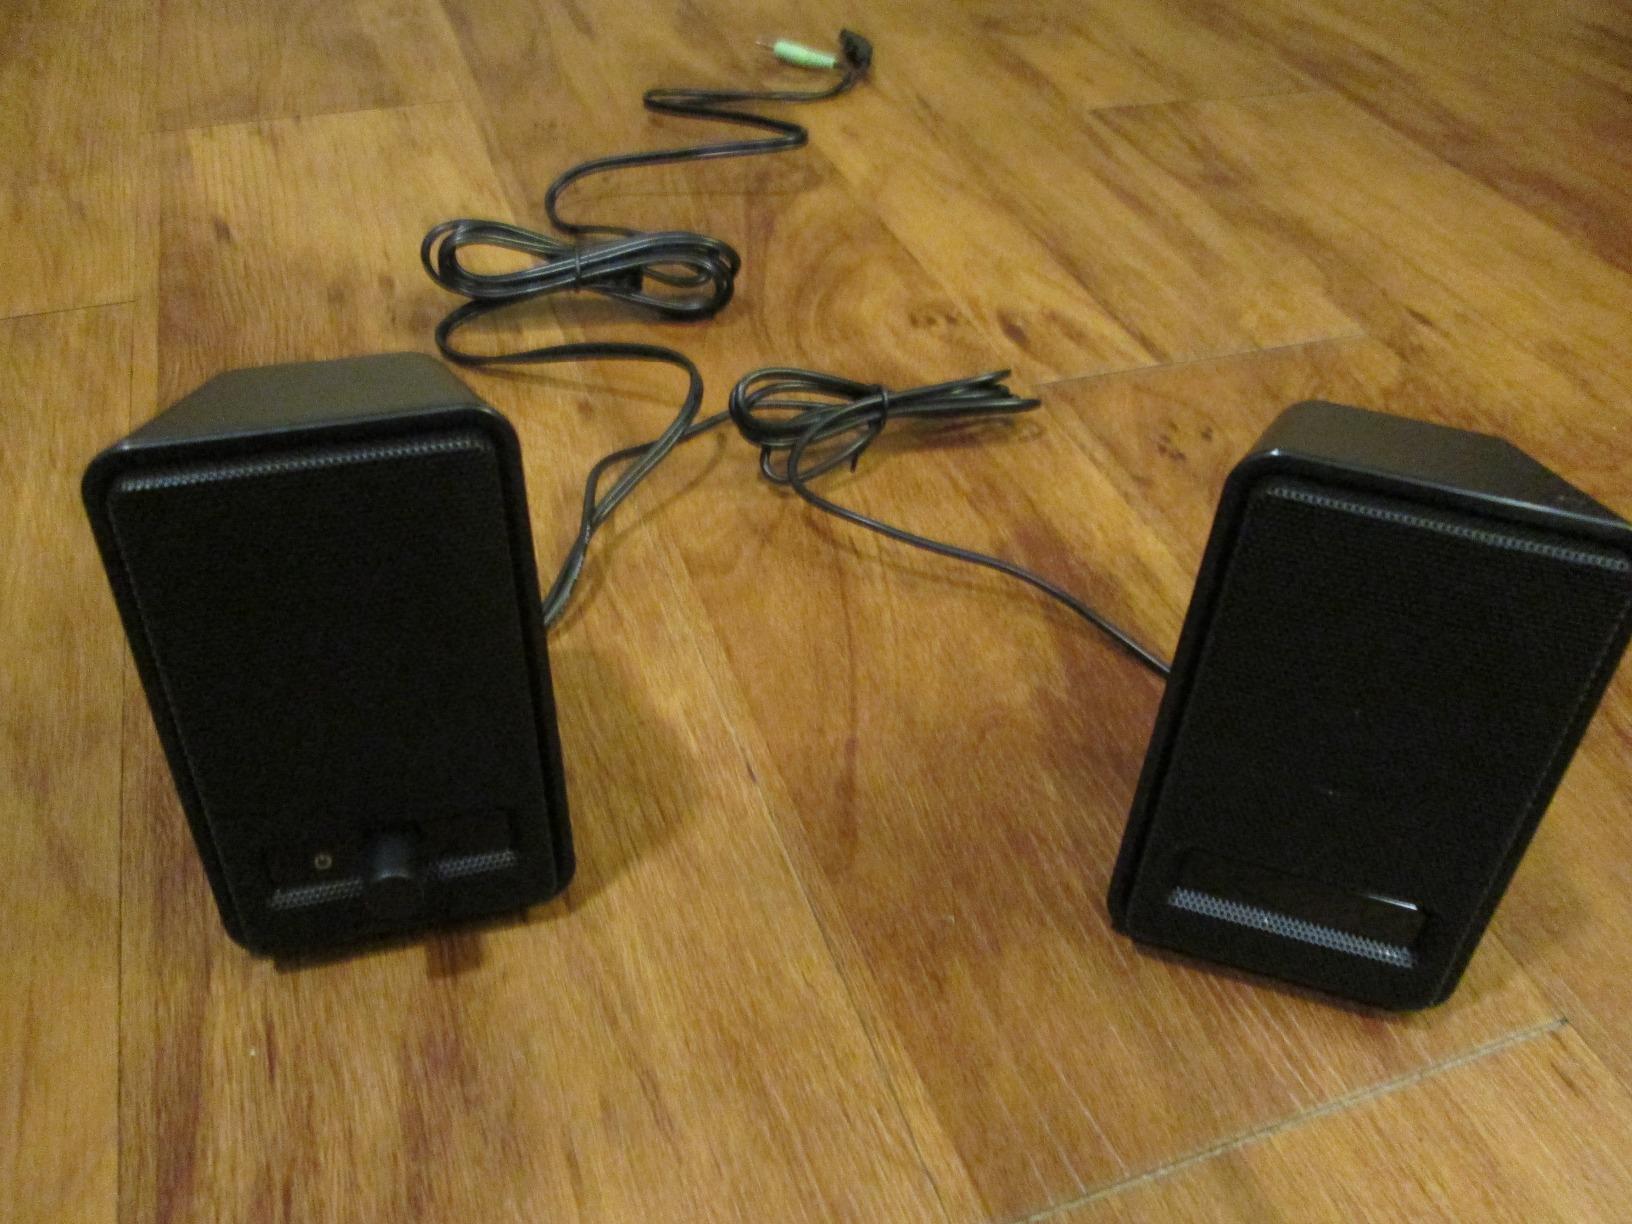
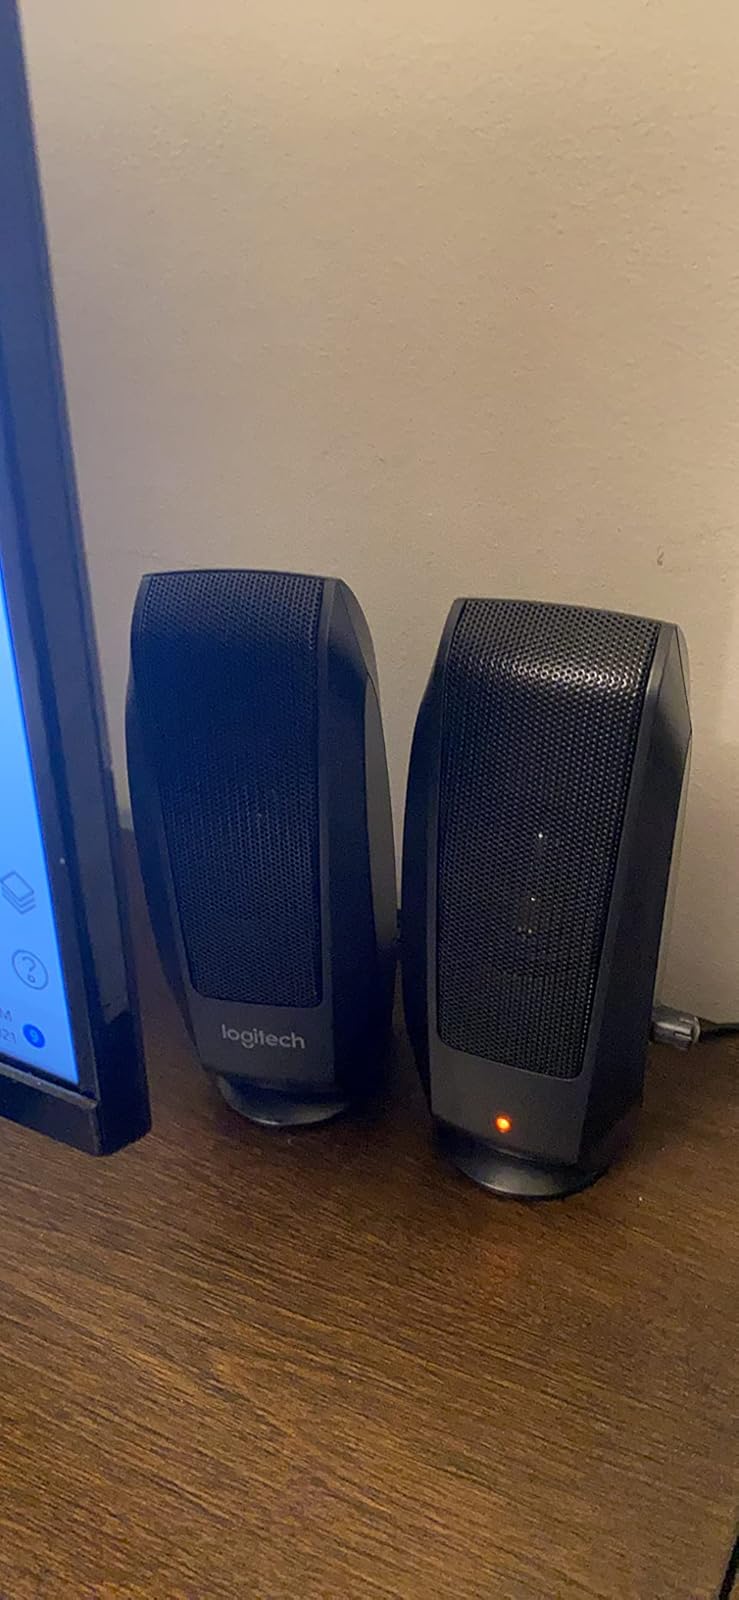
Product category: speaker
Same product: no